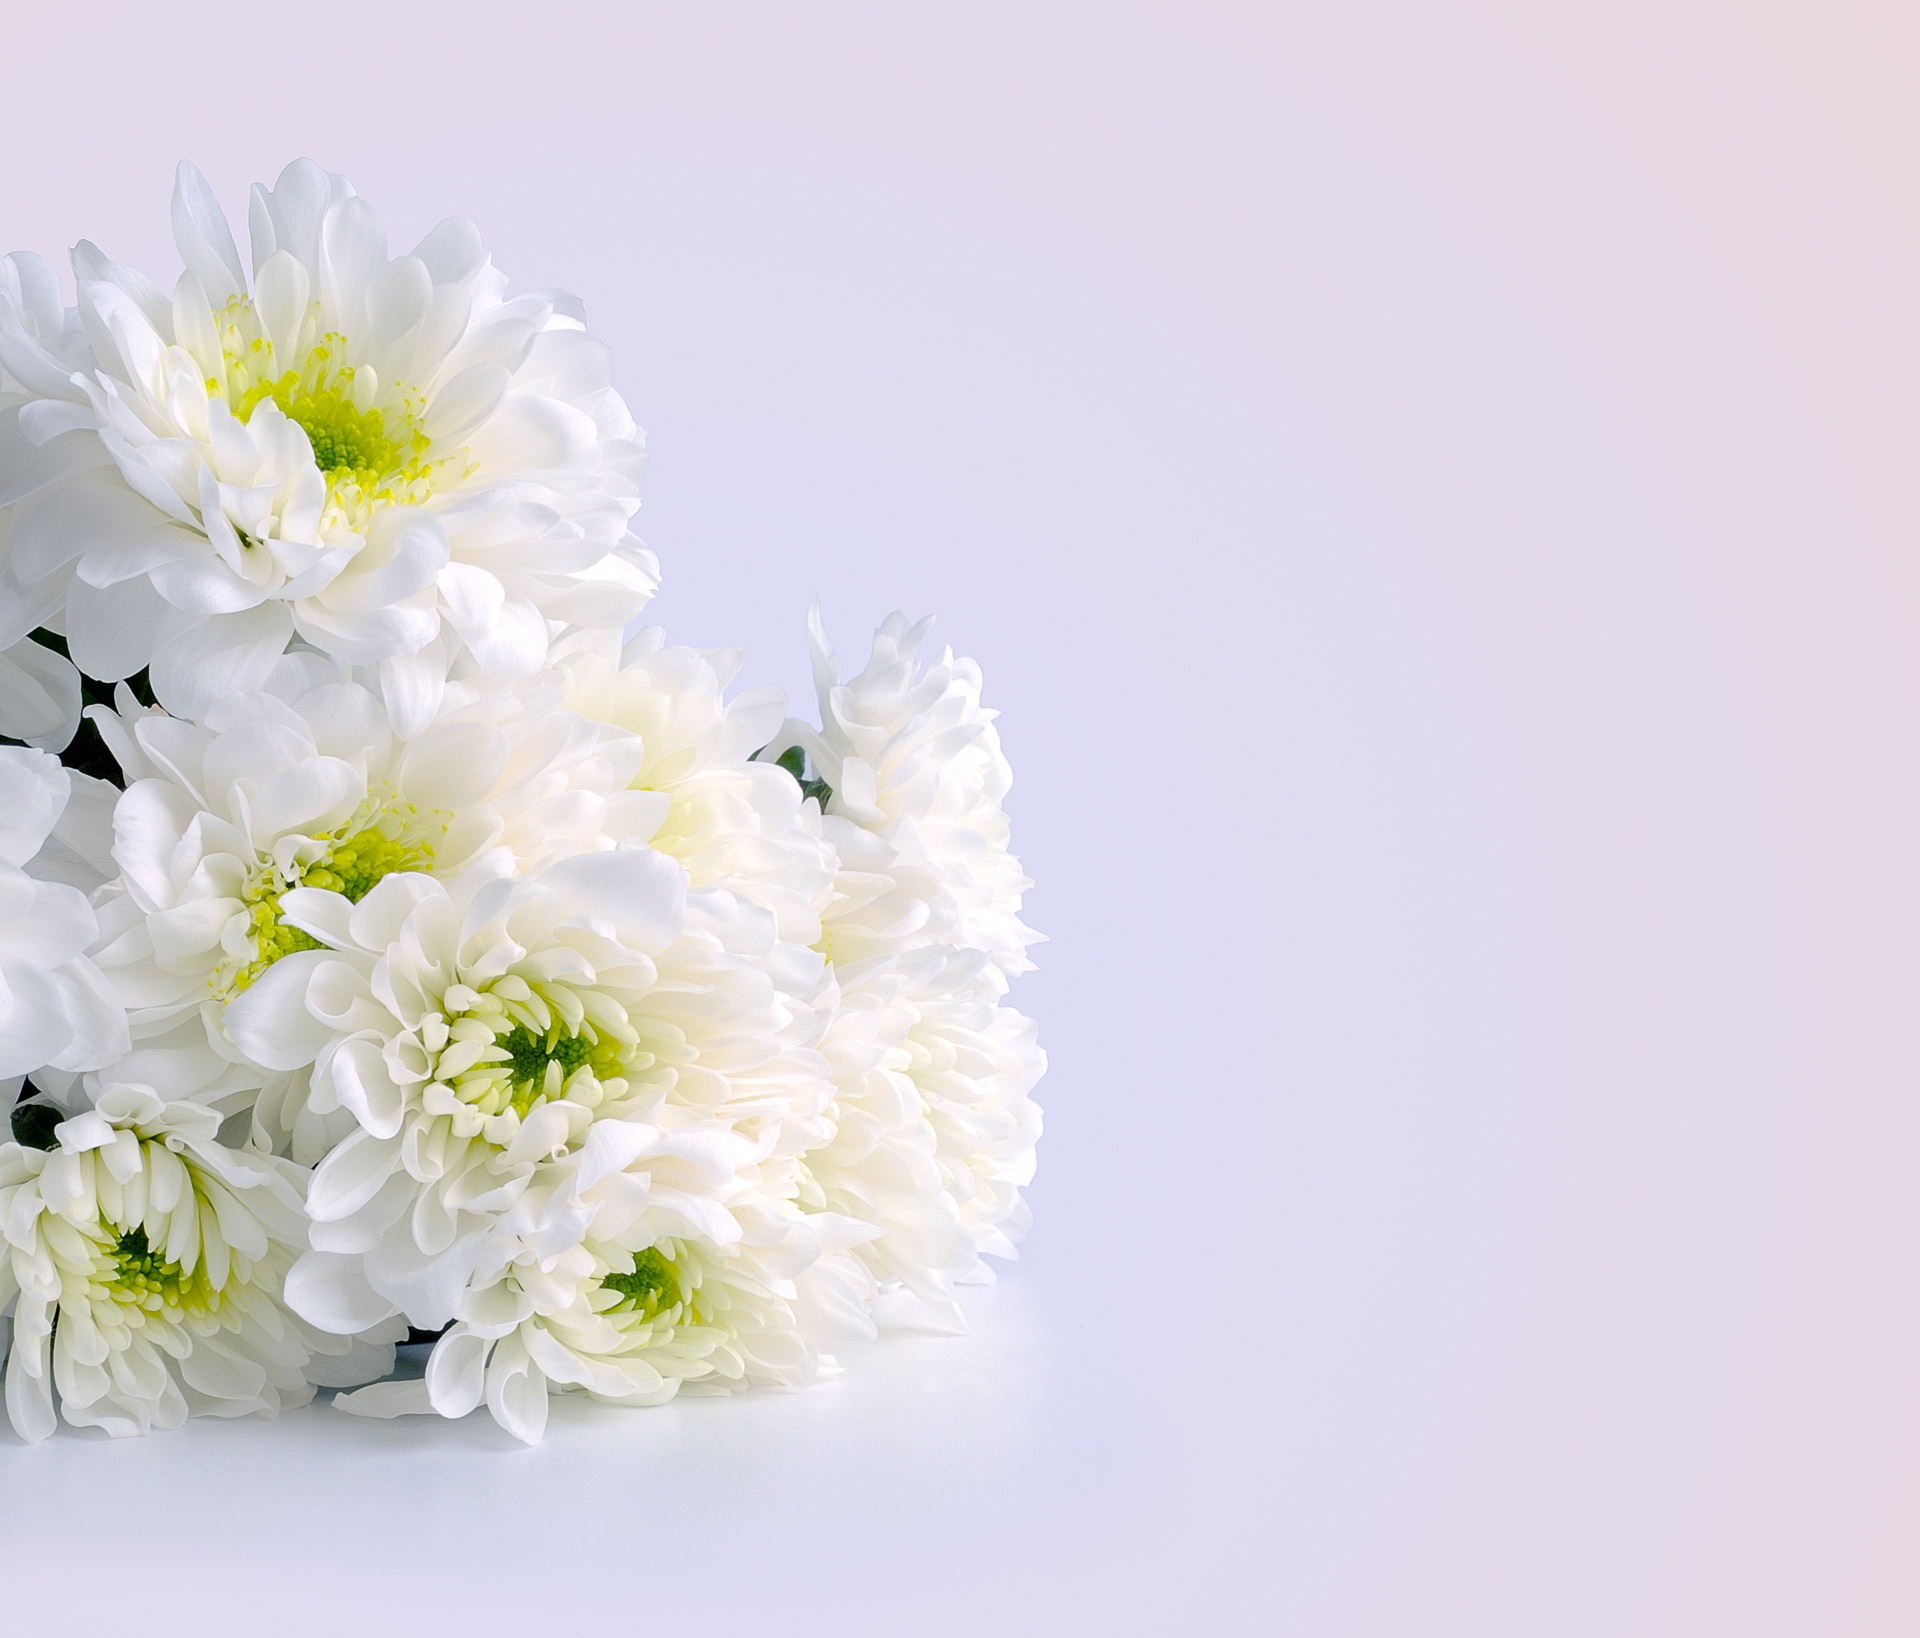
branch, blossom, abstract, plant, white, flower, petal, photo, celebration, bouquet, space, pink, flowers, background, congratulations, peony, macro photography, chrysanthemums, flowering plant, daisy family, flower bouquet, cut flowers, land plant